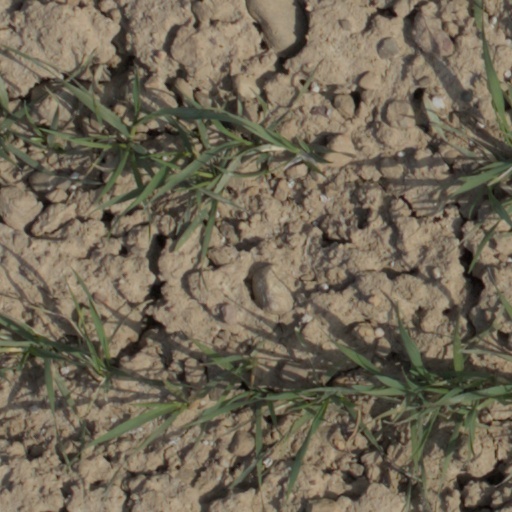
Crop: wheat